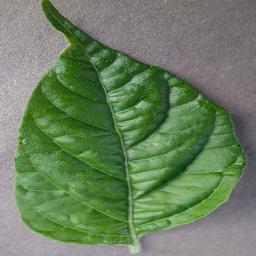
Label: Pepper,_bell___healthy